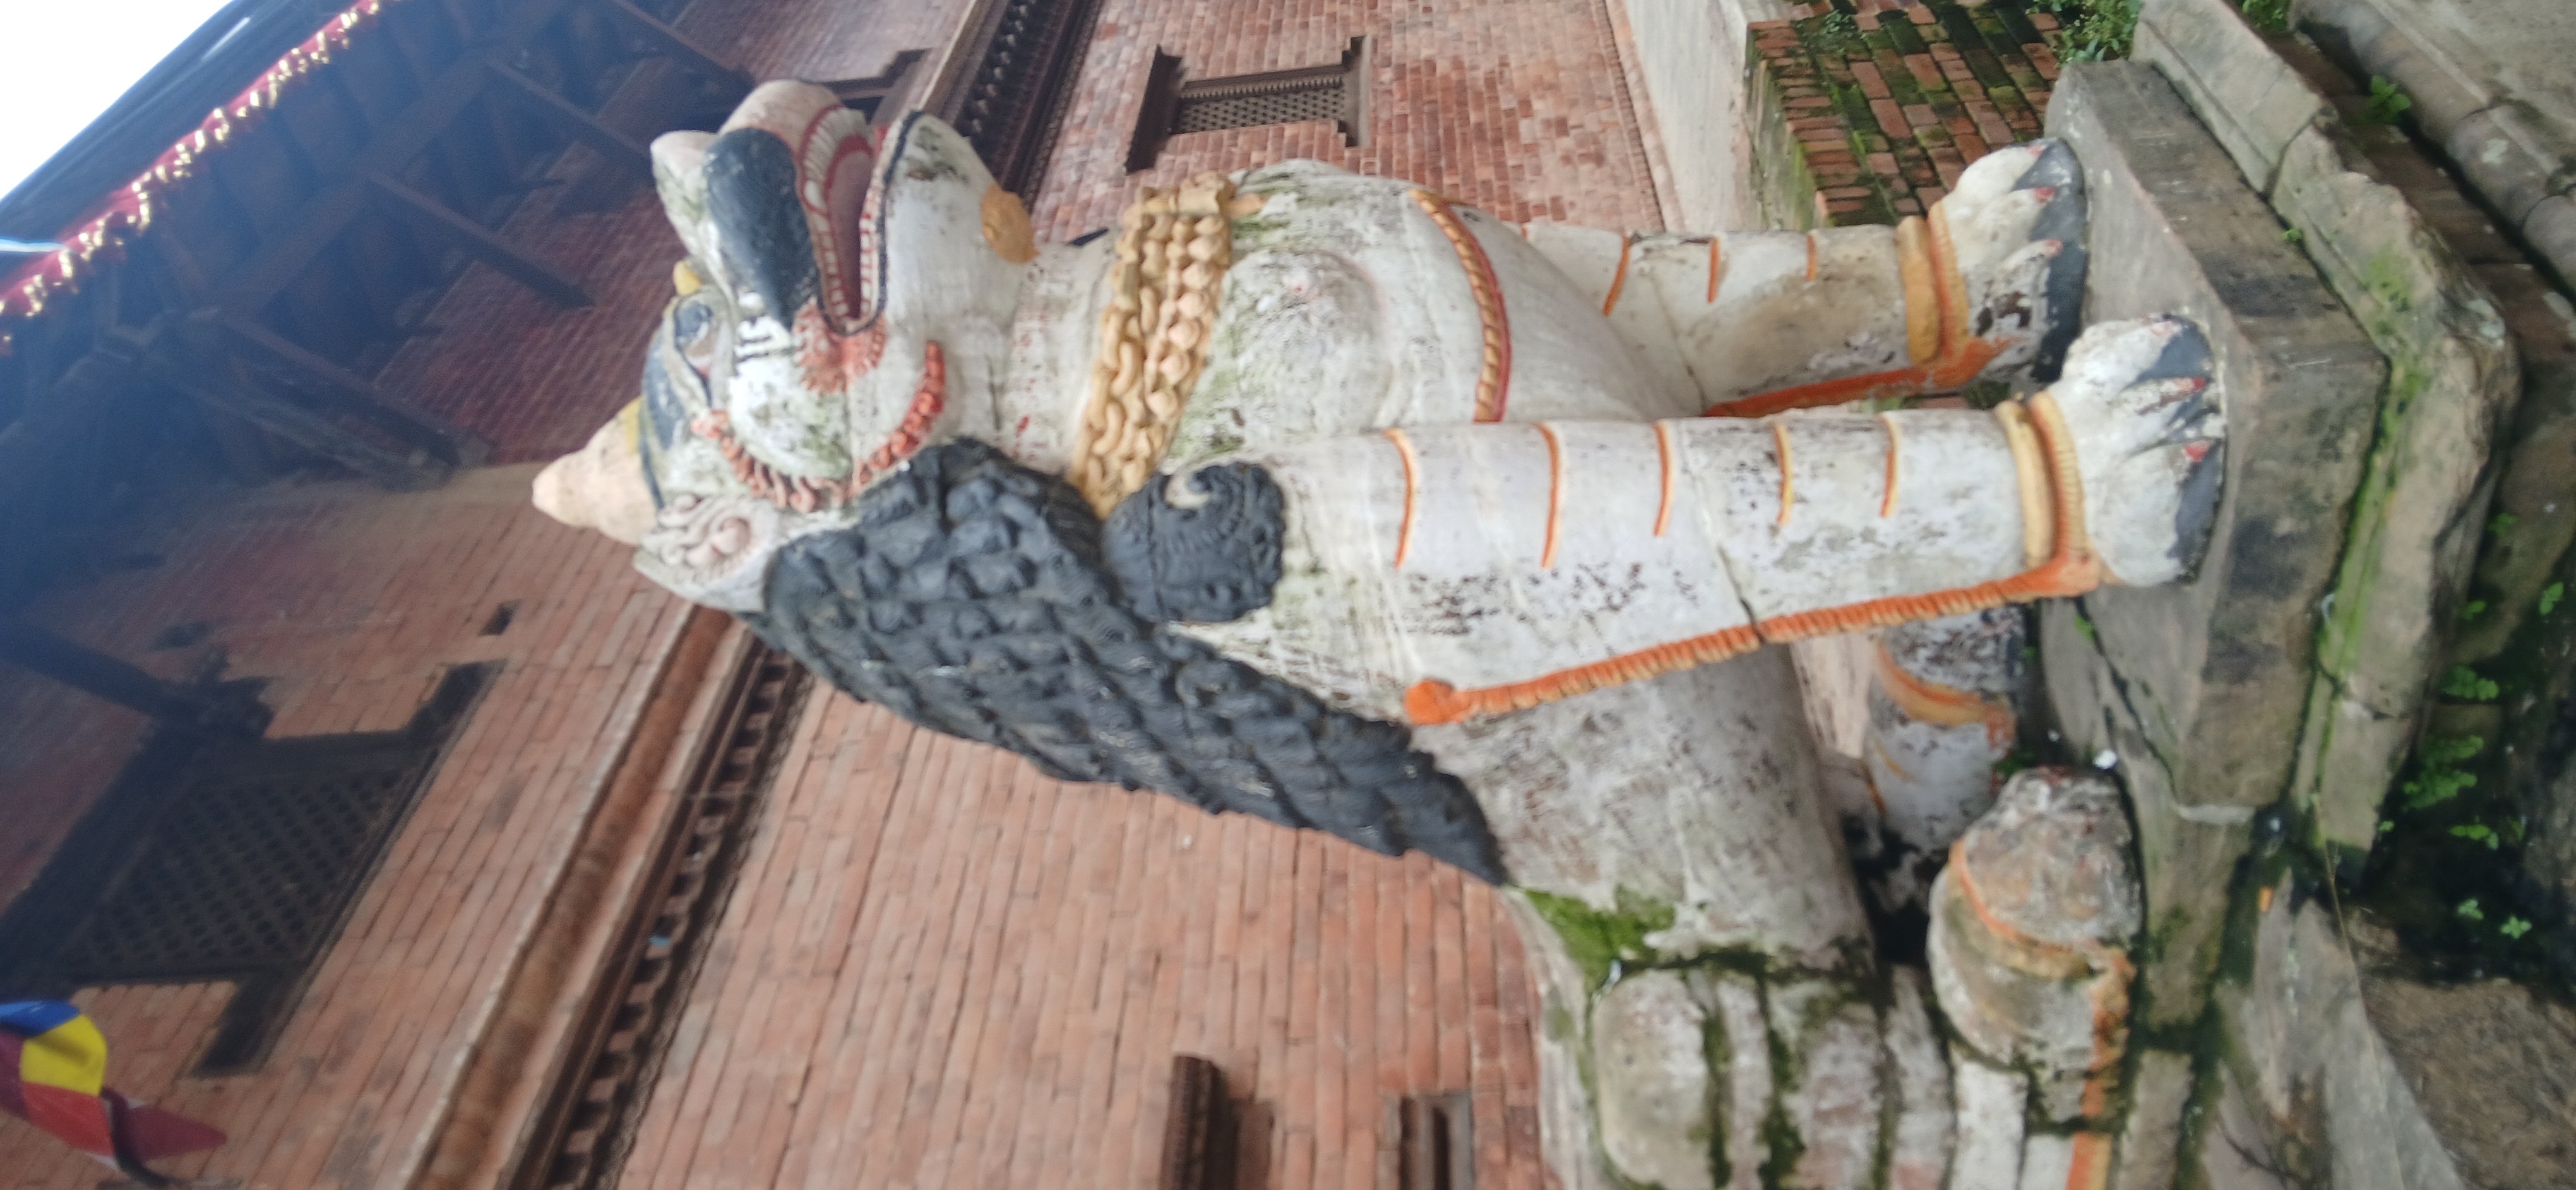
Heritage site: Yampi_Mahabihar